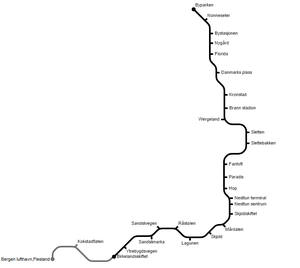
Bybanen i Bergen / Holdeplatser
Kort
Bybanen i Bergen er en letbane i Bergen i Norge der blev åbnet 22. juni 2010.